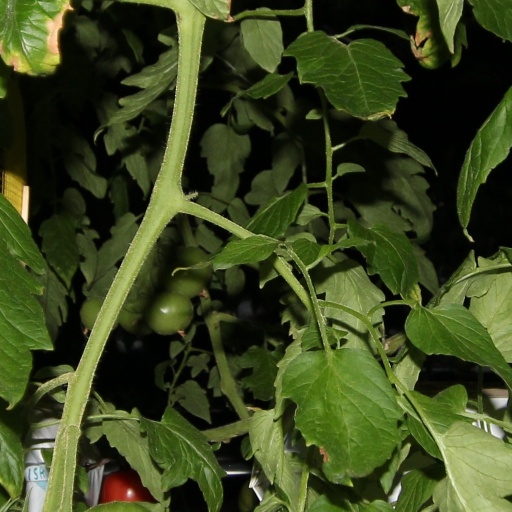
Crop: tomato